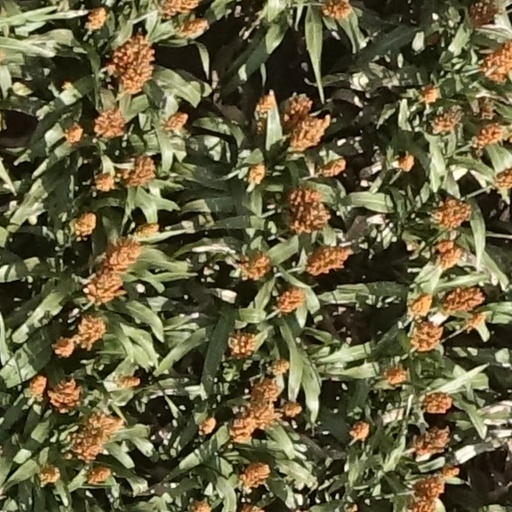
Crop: sorghum